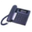
Label: telephone